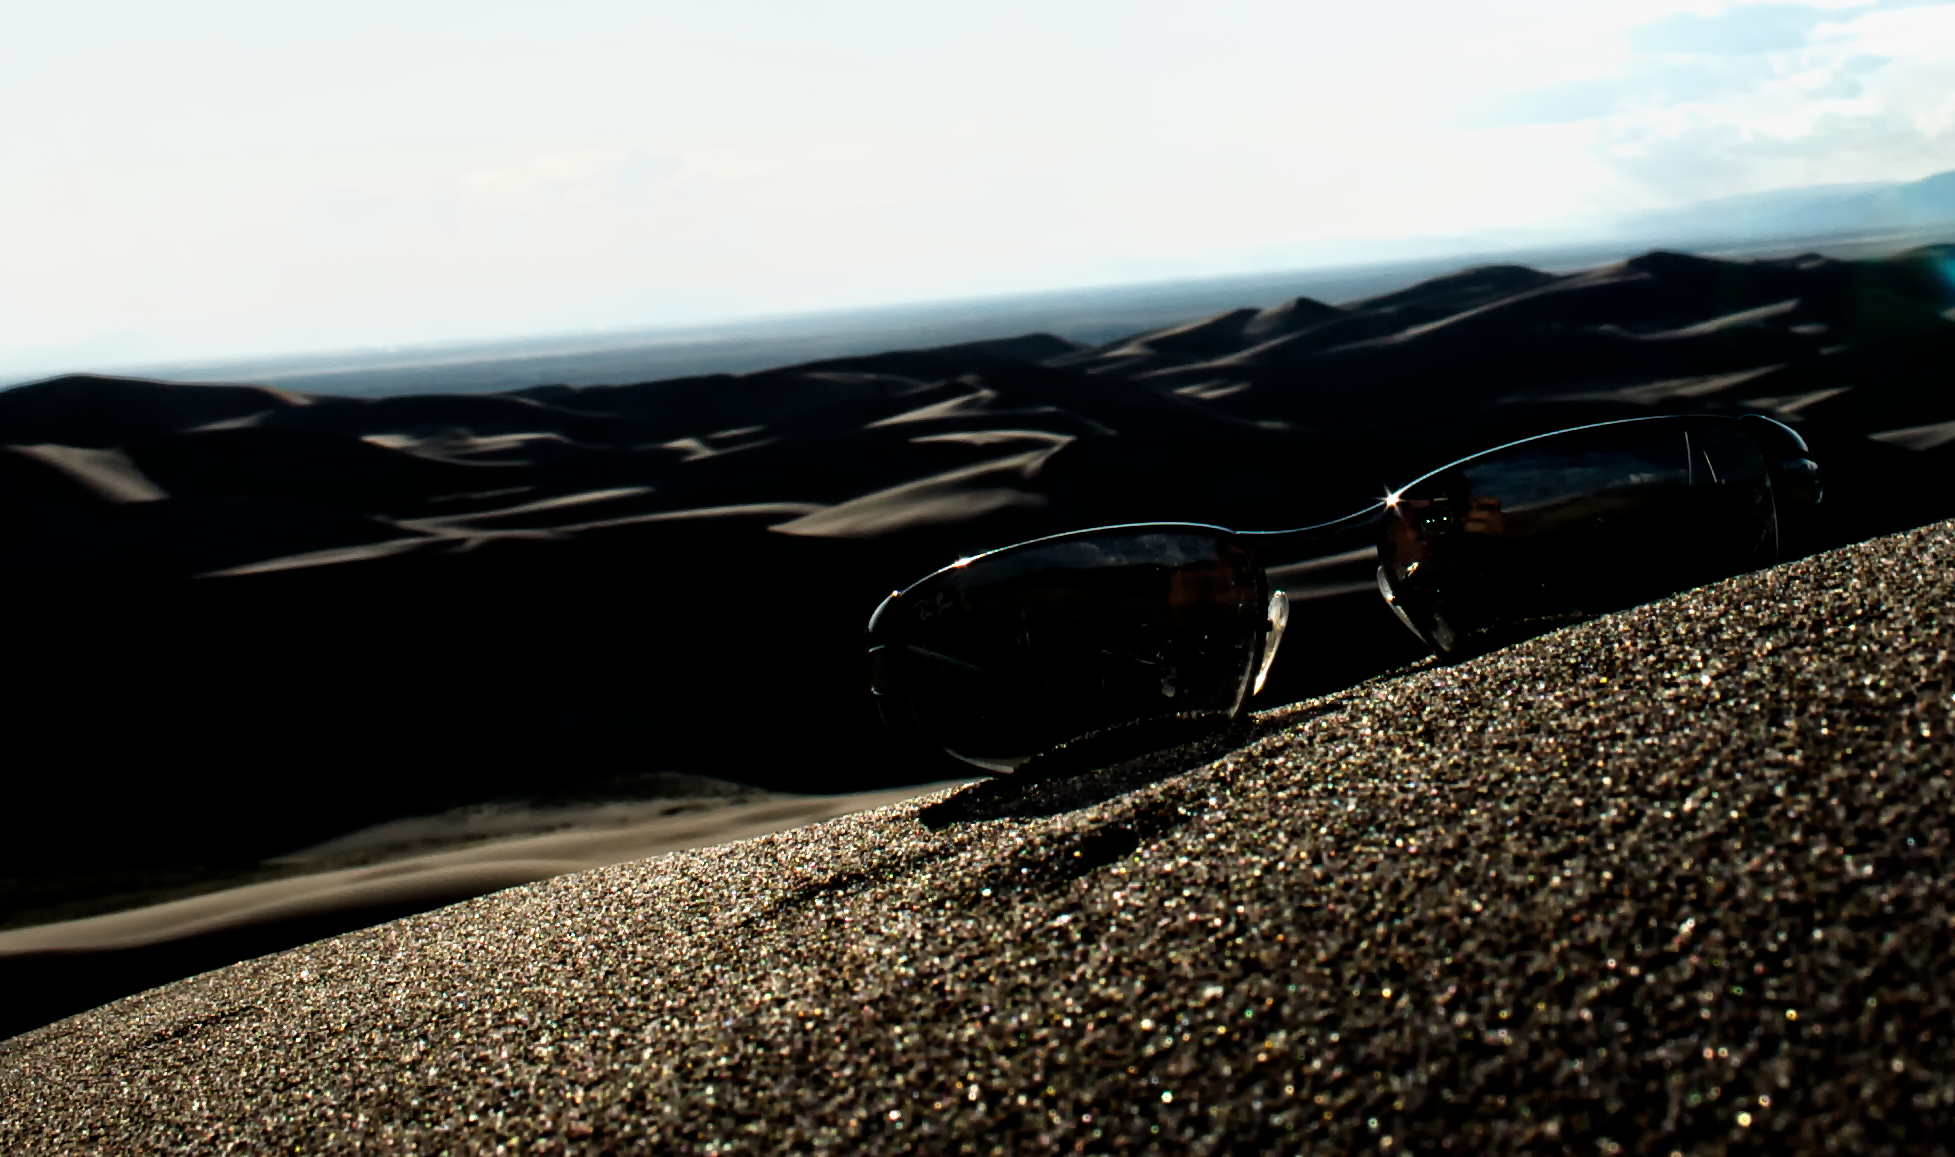
sand, light, driving, valley, vehicle, macro, rocky, black, close up, dunes, de, san, colorado, mountains, sunglasses, cristo, luis, sangre